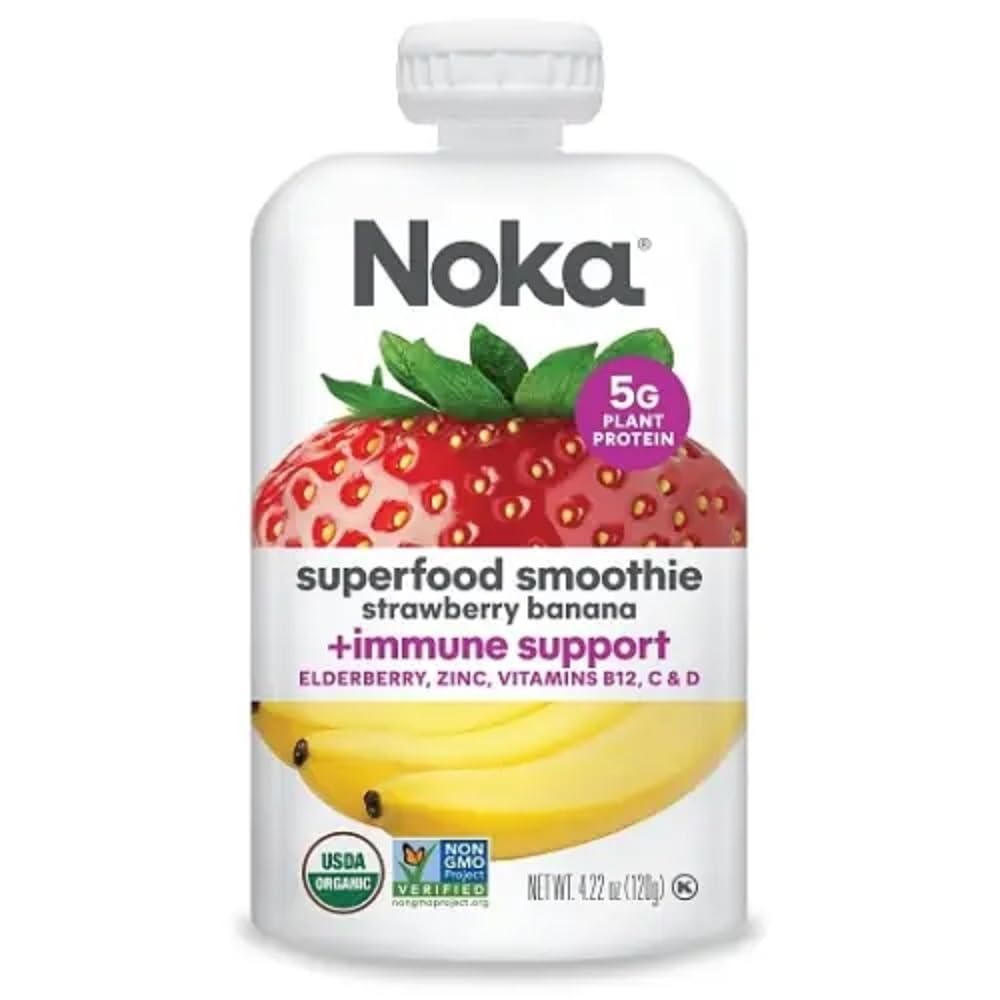
Item Name: Noka Strawberry Banana Superfood Smoothie, 4.22 oz
Bullet Point: Great Product
Value: 1.0
Unit: Ounce

Price: 28.34